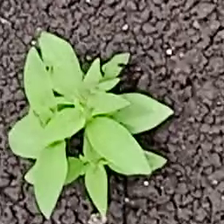
Weed species: Lamber_Quarter_plant(Chenopodium )